Kariandusi prehistoric site

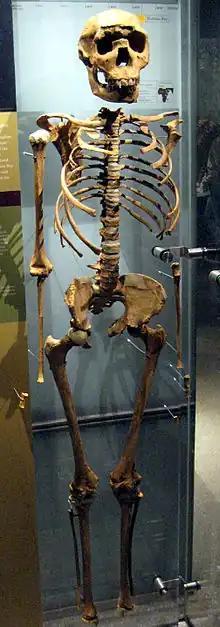
A Homo Erectus skeleton: the species that used and manufactured Mode 2 tools

The Early Stone Age (ESA) in Africa extends from about 2.6 million years ago to 280,000 years ago. It is also synonymous with the Lower Paleolithic. This was the period when the most well-known human ancestors were evolving: "Australopithecus afarensis", "Paranthropus boisei", "Homo habilis" (the "Handy Man"), and "Homo erectus". At the time that Kariandusi was in use, 1 million years ago, "Homo erectus" was in the eastern African Rift Valley.